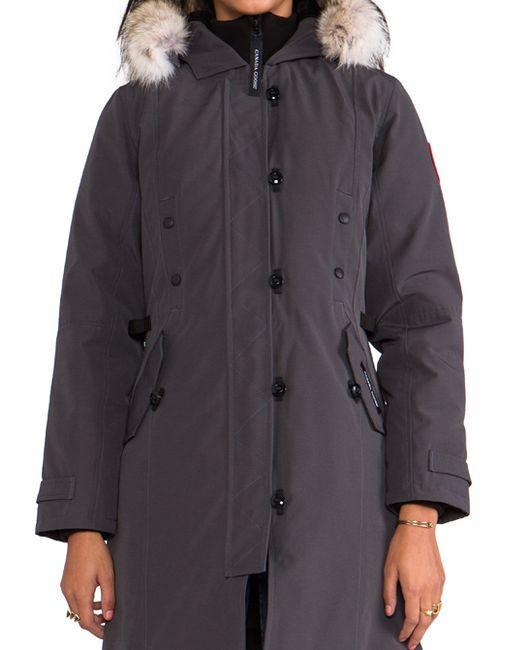
Warmer dunkelgrauer Wintermantel für Damen